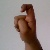
The image shows a hand gesture representing the letter 'X' in Indian Sign Language.